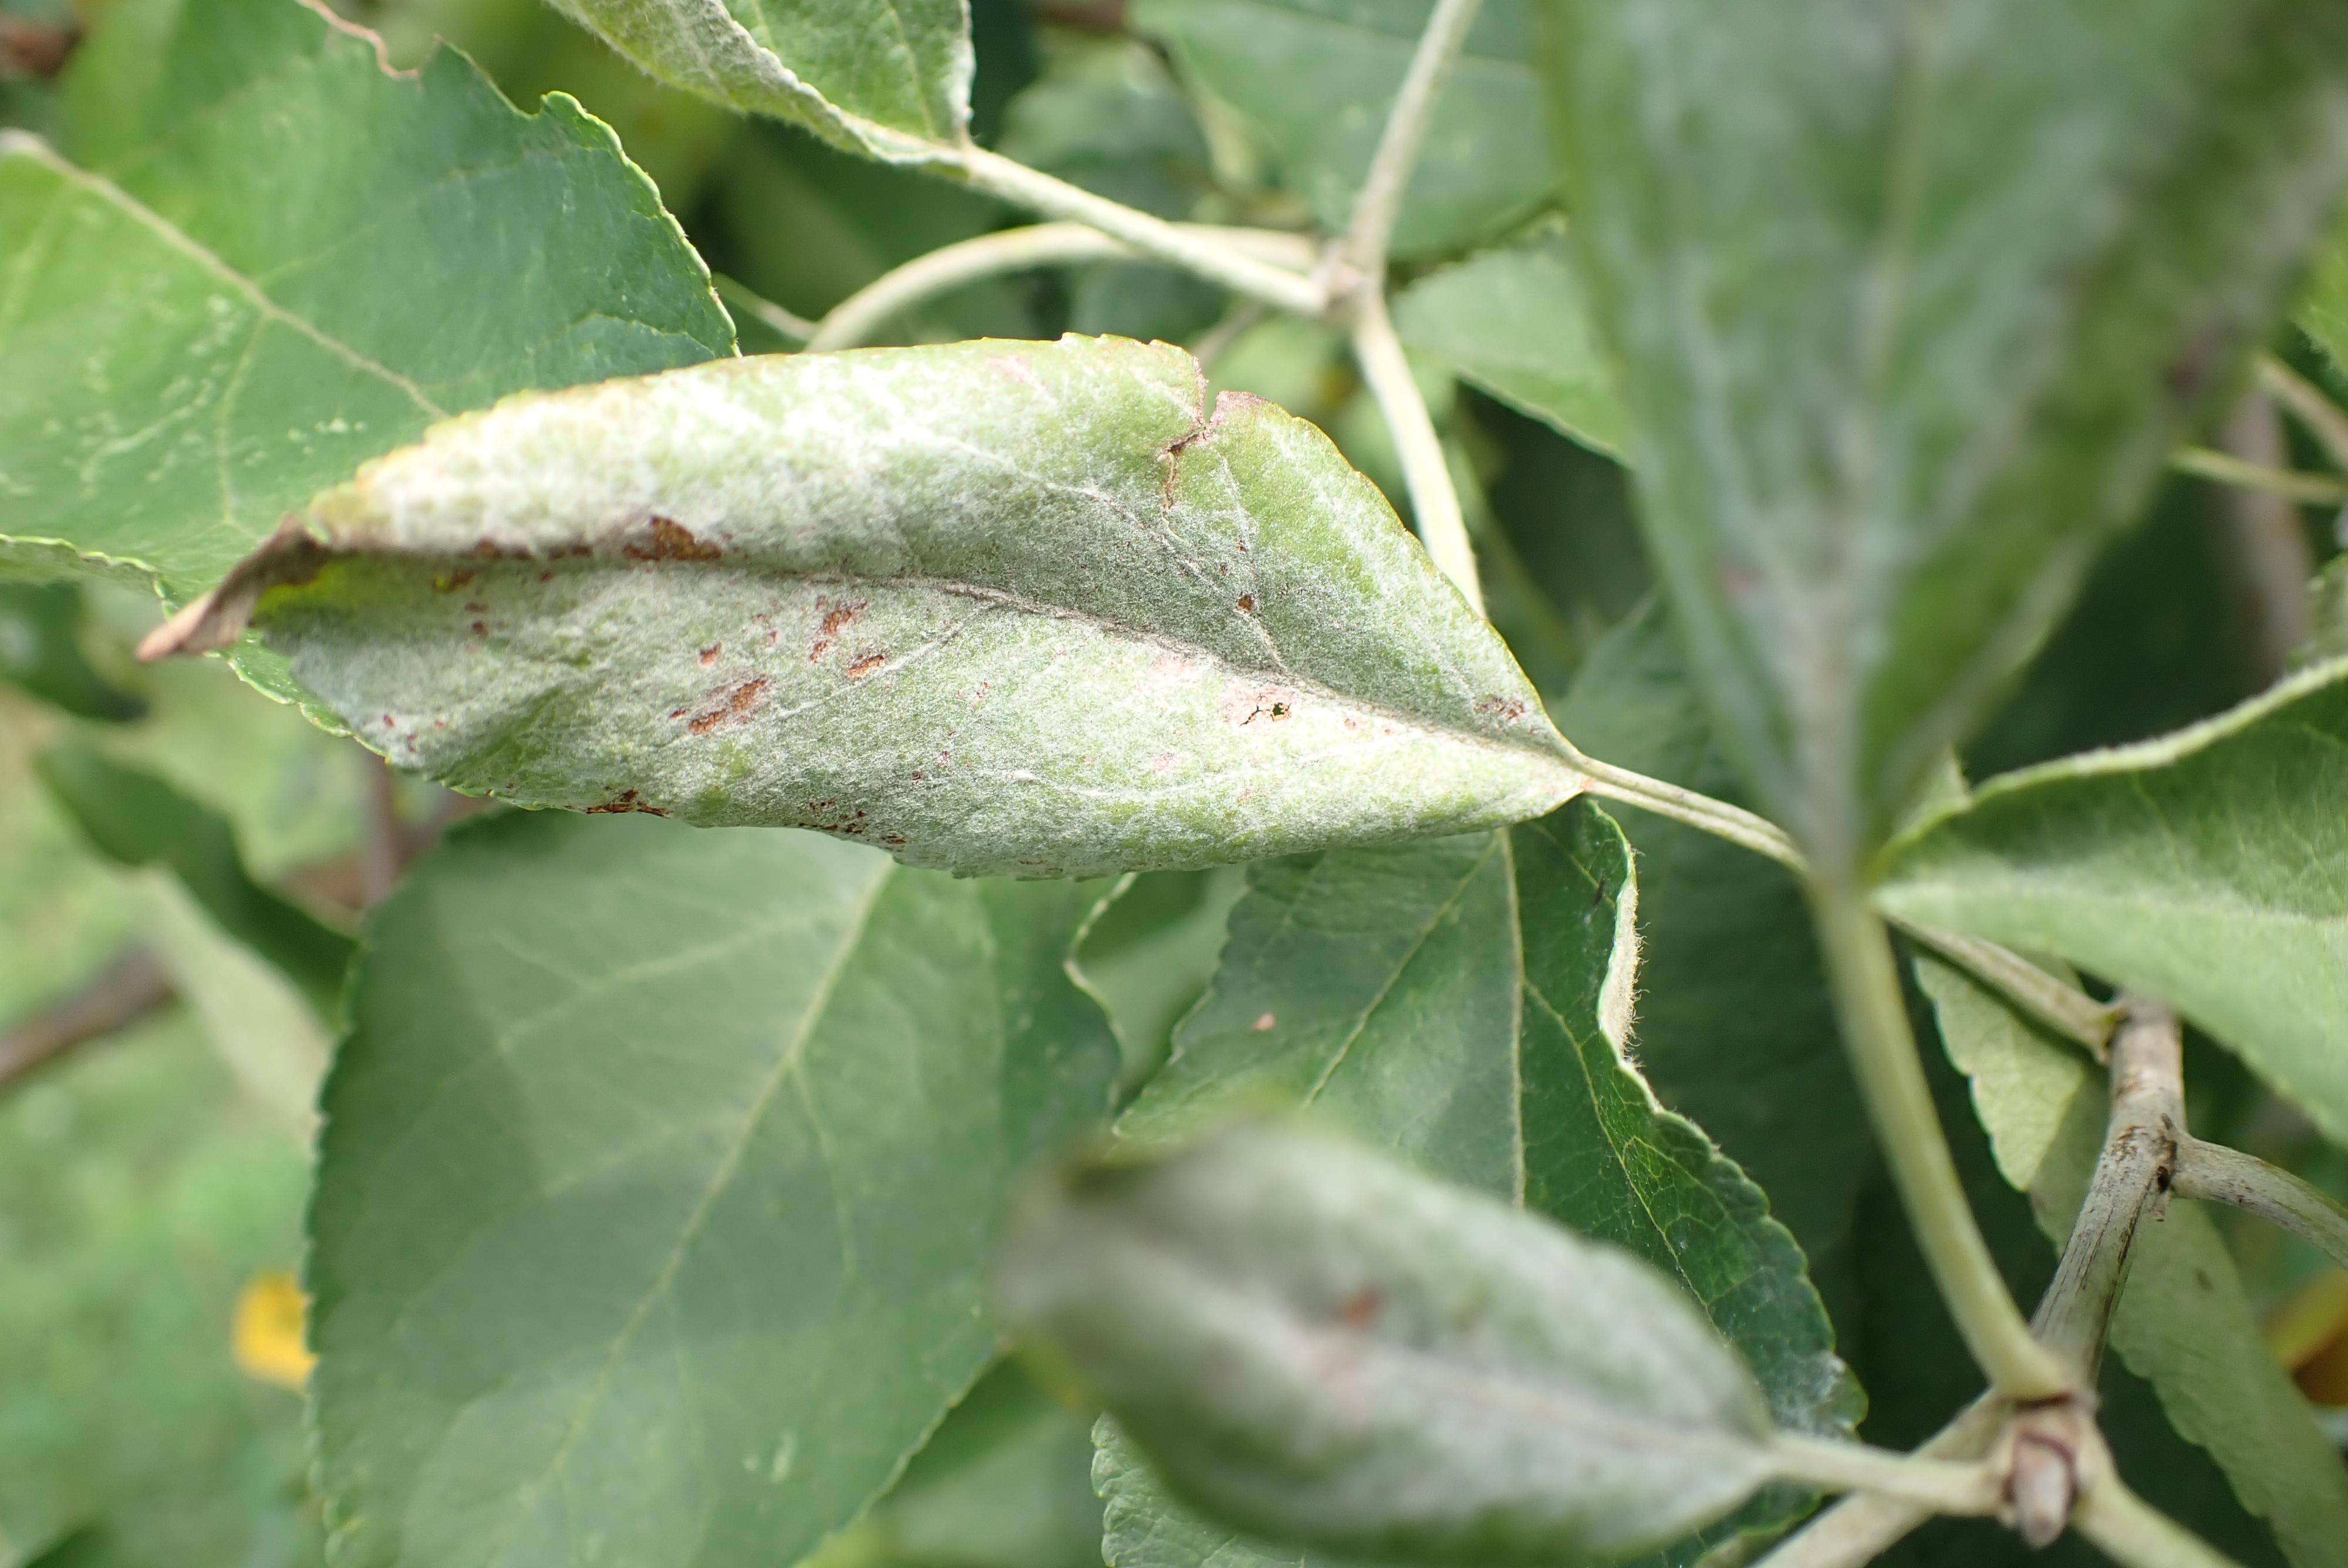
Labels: powdery_mildew